History of Carthage

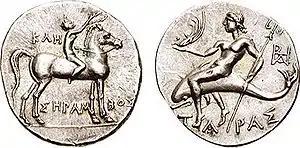
Calabria, Tarentum, during the occupation by Hannibal, circa 212–209 BC. AR Reduced Nomos (3.70 g, 8h). ΚΛΗ above, ΣΗΡΑΜ/ΒΟΣ below, nude youth on horseback right, placing a laurel wreath on his horse's head; ΤΑΡΑΣ, Taras riding dolphin left, holding trident in right hand, aphlaston in his left hand.

Carthage was initially ruled by kings, who were elected by the Carthaginian senate and served for a specific time period. The election took place in Carthage, and the kings at first were war leaders, civic administrators and performed certain religious duties. According to Aristotle, kings were elected on merit, not by the people but by the senate, and the post was not hereditary. However, the crown and military commands could also be purchased by the highest bidder. Initially these kings may have enjoyed near absolute power, which was curtailed as Carthage moved towards a more democratic government. Gradually, military command fell to professional officers, and a pair of suffetes replaced the king in some of the civic functions and eventually kings were no longer elected. Records show that two families had held the kingship with distinction during 550–310 BC. The Magonid family produced several members who were elected kings between 550 BC and 370 BC, who were in the forefront of the overseas expansion of Carthage. Hanno "Magnus", along with his son and grandson, held the kingship for some years between 367 and 310 BC. Records of other elected kings or their impact on Carthaginian history are not available. The suffets, who would ultimately displace the kings, were elected by the people. Suffets would ultimately discard their military duties and become purely civic officials.